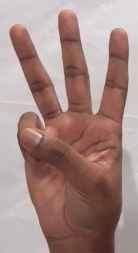
ASL sign: 6